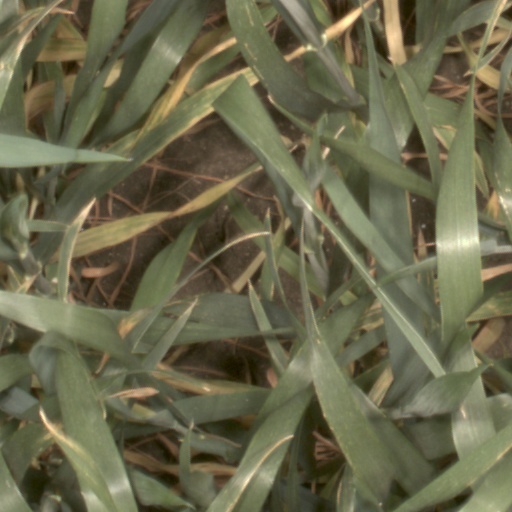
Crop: wheat